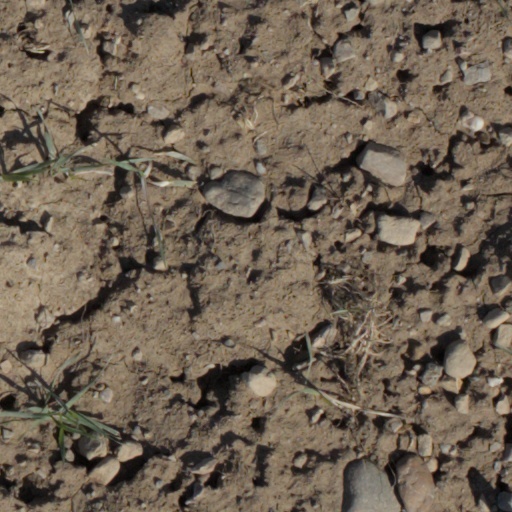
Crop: wheat